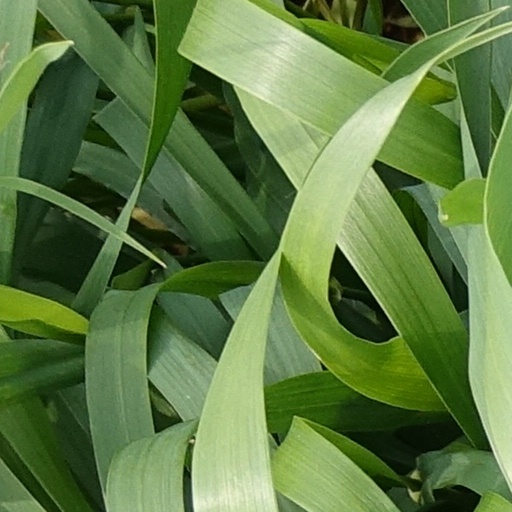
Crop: wheat